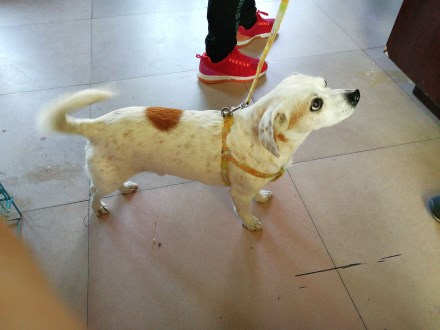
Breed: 3336-n000121-chinese_rural_dog